Pim Fortuyn

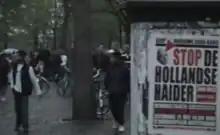
Anti-Fortuyn poster of the International Socialists with the slogan "Stop de Hollandse Haider" (English: "Stop the Dutch Haider") near Fortuyn's house in Rotterdam on 6 May 2002

During the 2002 campaign, Fortuyn was accused by some of being on the "extreme right", although others saw only certain similarities. While he employed anti-immigration rhetoric, he considered himself neither a radical nationalist nor a defender of traditional authoritarian values. Fortuyn stated that he did not view himself as a far-right politician, nor as a libertarian populist, and disputed these labels when they were employed by the press to describe him. On the contrary, Fortuyn claimed he wanted to protect the socio-culturally liberal values of the Netherlands, women's rights and sexual minorities (he was openly gay himself), from the "backward" Islamic culture. He held liberal views favouring the drug policy of the Netherlands, same-sex marriage, euthanasia, and related positions. Fortuyn was also a member of the Republican Society, and favoured a US-style system with an elected president, elected mayors and police commissioners. He also expressed support for the state of Israel throughout his political career.